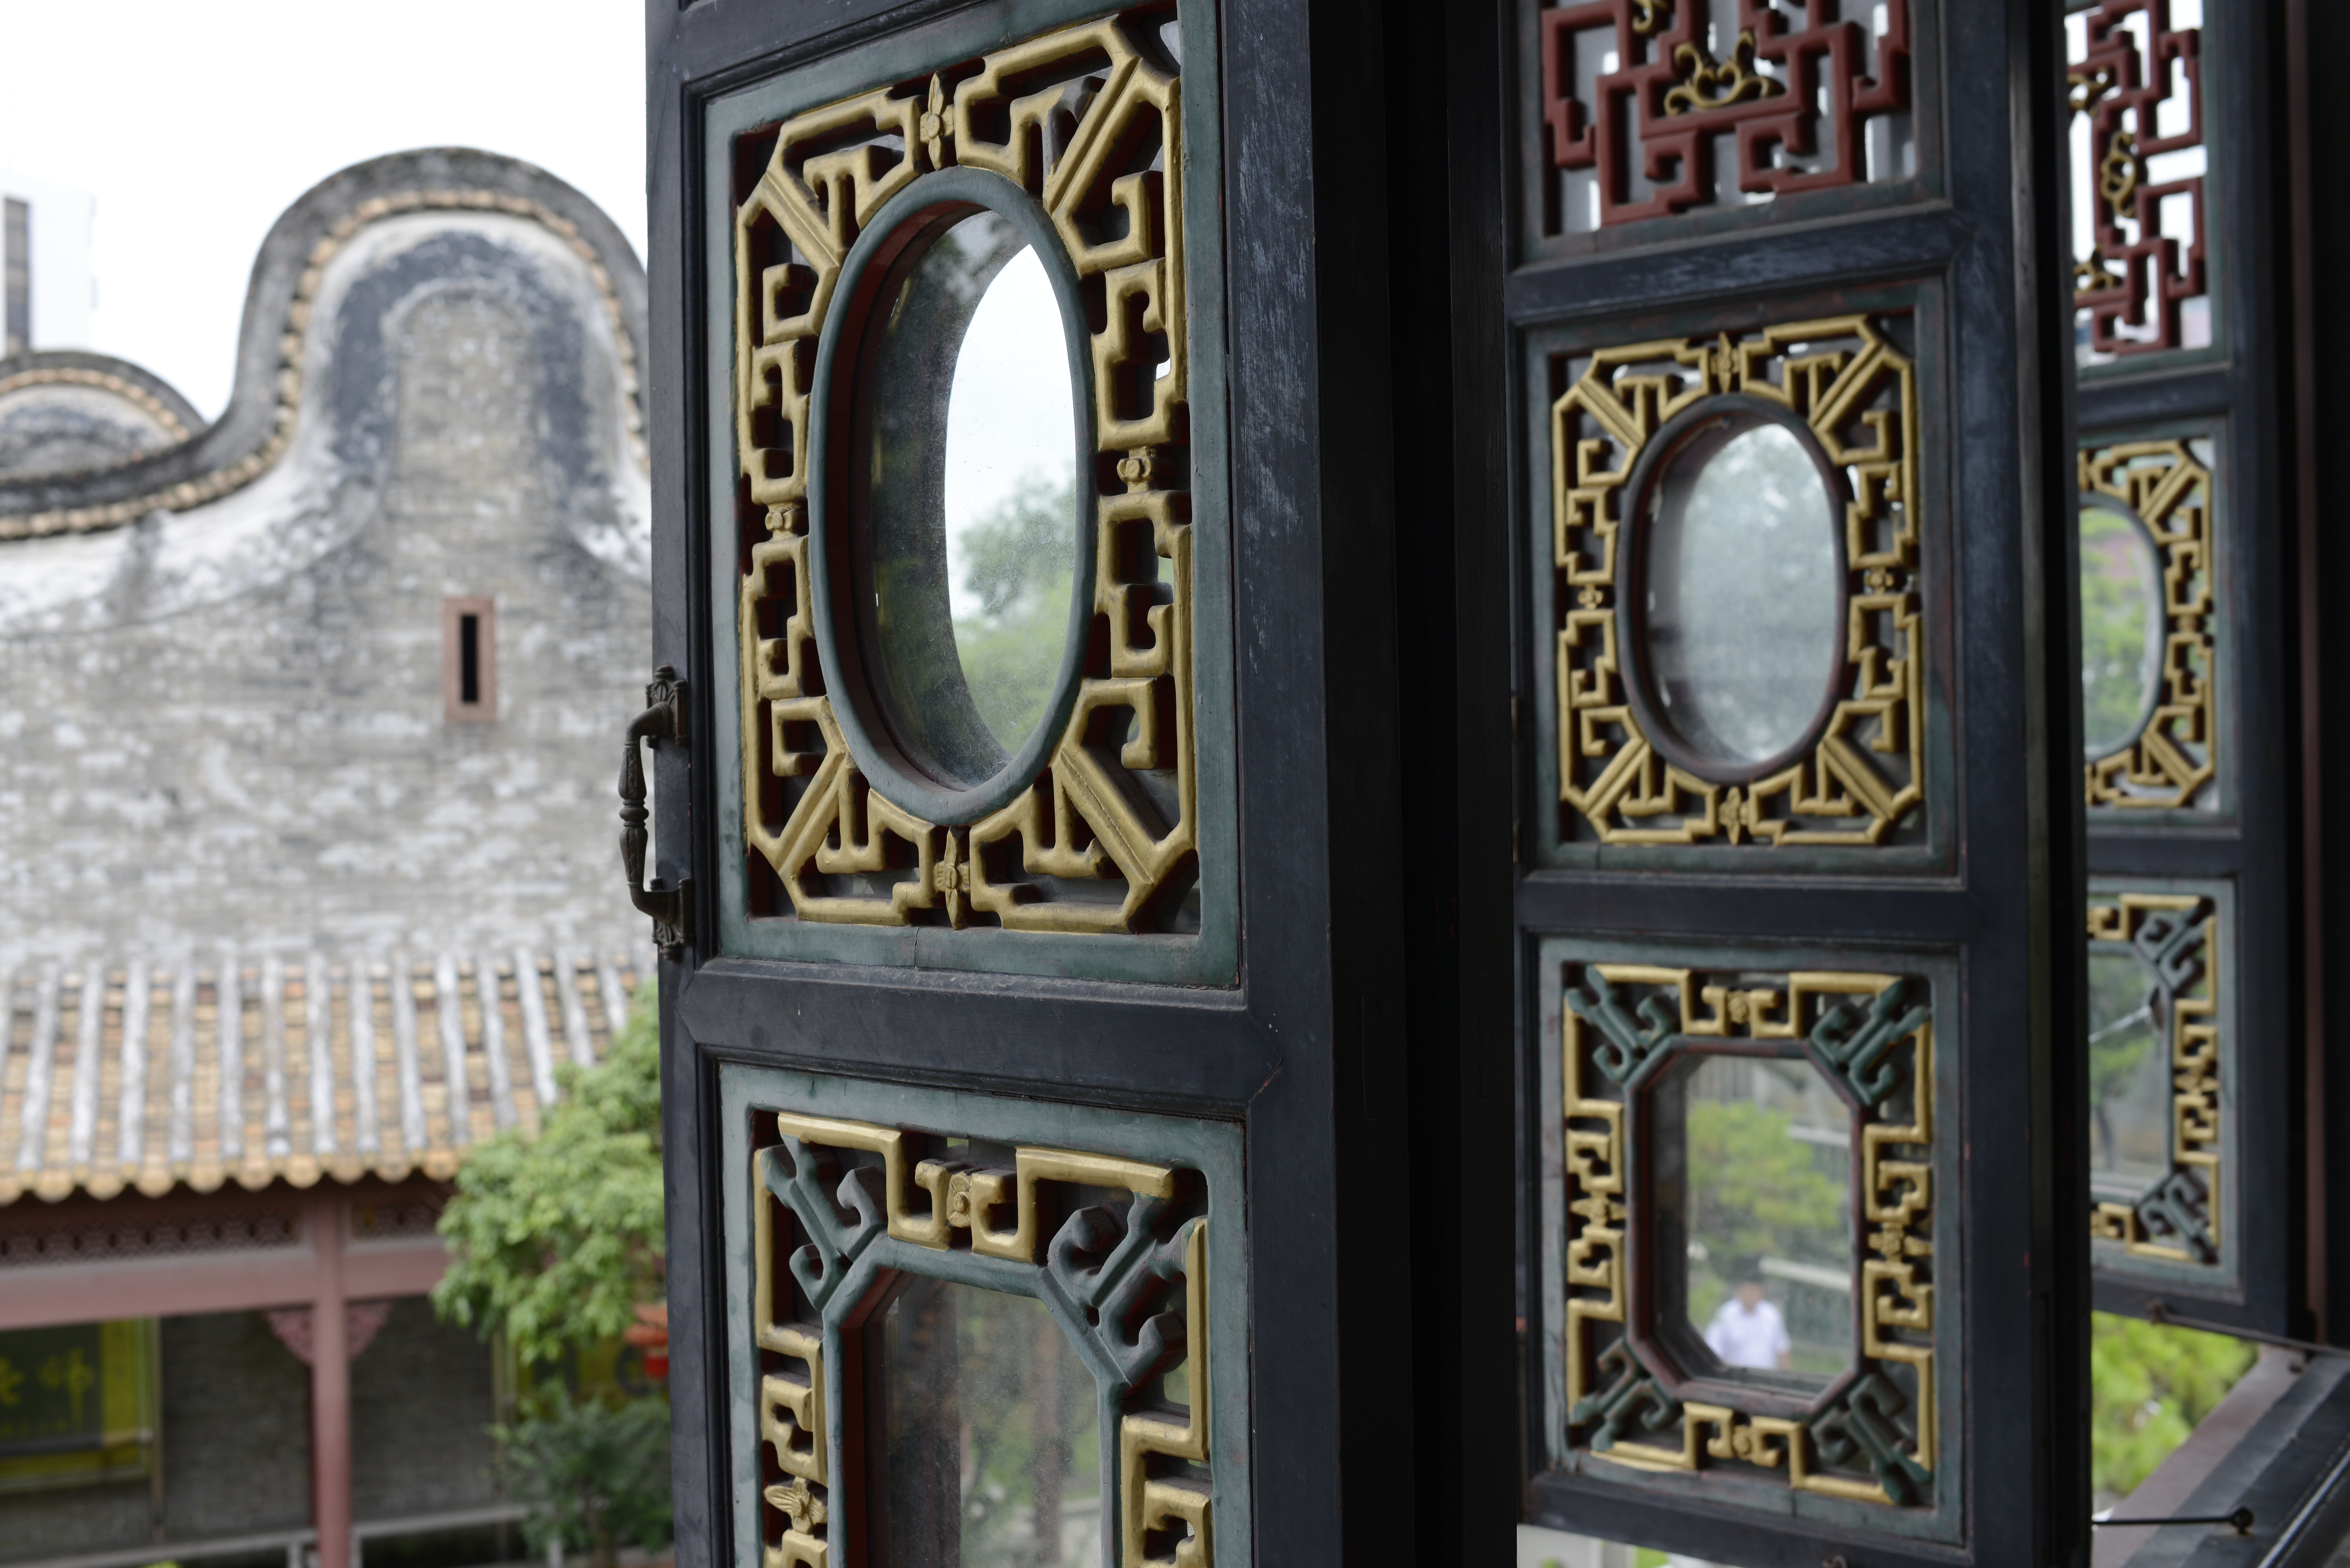
window, facade, chapel, furniture, lighting, place of worship, bijiang golden house, ming and qing architecture, chinese ancient architecture